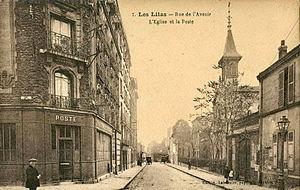
Carte postale ancienne éditée par A. Lafontaine, n°7
L'église Notre-Dame-du-Rosaire est une église catholique des Lilas, en Seine-Saint-Denis, rattachée au diocèse de Saint-Denis. Elle se trouve rue Jean-Moulin, proche de la rue de Paris.
Les Lilas /le li.la/ est une commune française située dans le département de la Seine-Saint-Denis en région Île-de-France.